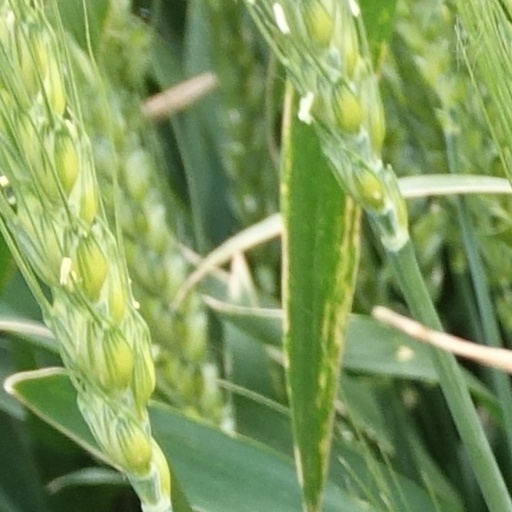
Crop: wheat